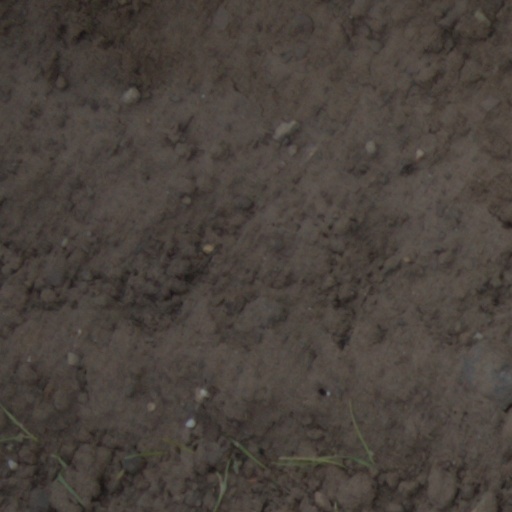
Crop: wheat